Mount Hunter (Antarctica)

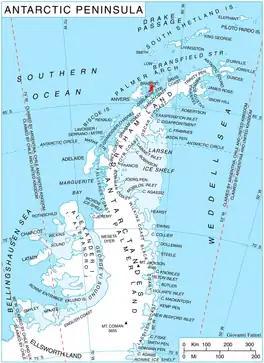
Location of Brabant Island in the Antarctic Peninsula region.

Mount Hunter is a mountain in northern Stribog Mountains, high, standing west-southwest of Duclaux Point on Pasteur Peninsula, Brabant Island, in the Palmer Archipelago, Antarctica. It surmounts Podayva Glacier to the north, Burevestnik Glacier to the northeast, Lister Glacier to the southeast and Dodelen Glacier to the west.